Law enforcement in Canada

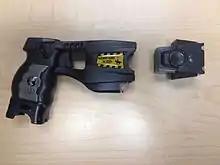
A Taser less-lethal weapon used by the RCMP

Indigenous peoples in Canada are defined in the "Constitution Act, 1982" as First Nations, Inuit, and Métis peoples, and the law enforcement powers of Indigenous governments vary significantly between the different groups. Métis self-government exists only in eight settlements in Alberta, none of which have the authority to raise police services, but may, with provincial approval, establish bylaw enforcement agencies. The territory of Nunavut and regional government of Kativik, both of which are populated mostly by Inuit peoples, were established after Inuit land claims agreements, but are not exclusive to Inuit peoples, have authority over police services. First Nations and Inuit communities governed by the "Indian Act" have access to the First Nations and Inuit Policing Program operated by Public Safety Canada and can establish their own police forces, funded entirely by the federal and provincial governments, but most Inuit governments and First Nations that have completed the comprehensive land claims process can only contract police services to a third party police force (although frameworks exist for these Nations to eventually establish their own independent police services). Because of the history of the Canadian reserve system, which operated on the assumption that Indigenous families required less land than settler families and routinely gave away reserve lands to settlers without Indigenous consultation or consent, many reserves are too small to sustain independent police forces, requiring First Nations to form regional police agencies with neighbouring communities or contract with the federal or provincial governments for police services.